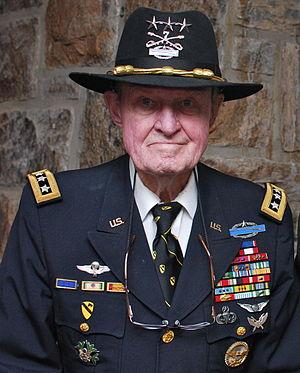
Harold Gregory Moore, Jr. dit Hal Moore est un lieutenant-général des forces armées des États-Unis.